Charlie Wall

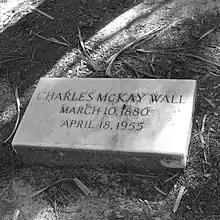
Charlie Wall was the son of John P. Wall. He was Tampa's first well known crime boss, and rivaled the Trafficante Family. He was bludgeoned to death in his Ybor City, Tampa, home and had his throat slit as a result. Known as "The White Shadow".

Charles McKay Wall (March 10, 1880 – April 18, 1955) was an American businessman, mobster, and political figure who was a rival to reputed mobsters Santo Trafficante Sr. and Santo Trafficante Jr. His parents were John Perry Wall and Matilda McKay, daughter of former Tampa Mayor. Wall rapidly gained status within the criminal underworld from his early endeavors in the operation of several gambling, prostitution, and illegal numbers rackets. He was beaten with a baseball bat, his throat slit and killed, on April 18, 1955. He was buried in Tampa's Oaklawn Cemetery .